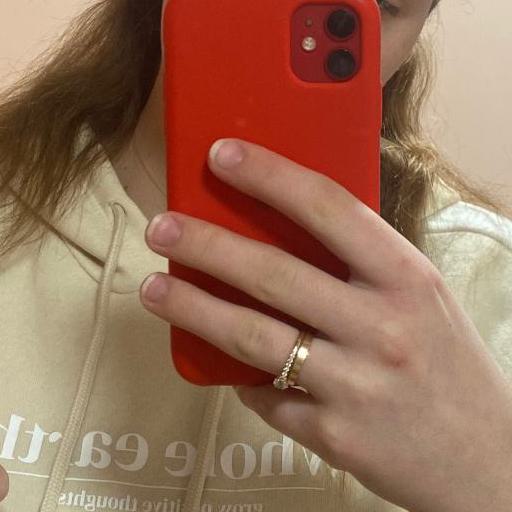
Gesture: no_gesture